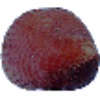
Label: salak